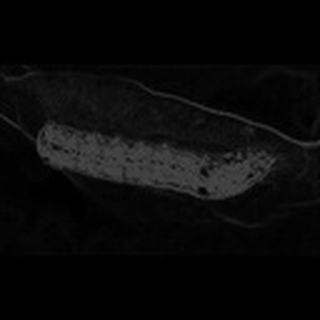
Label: cotton_army_worm